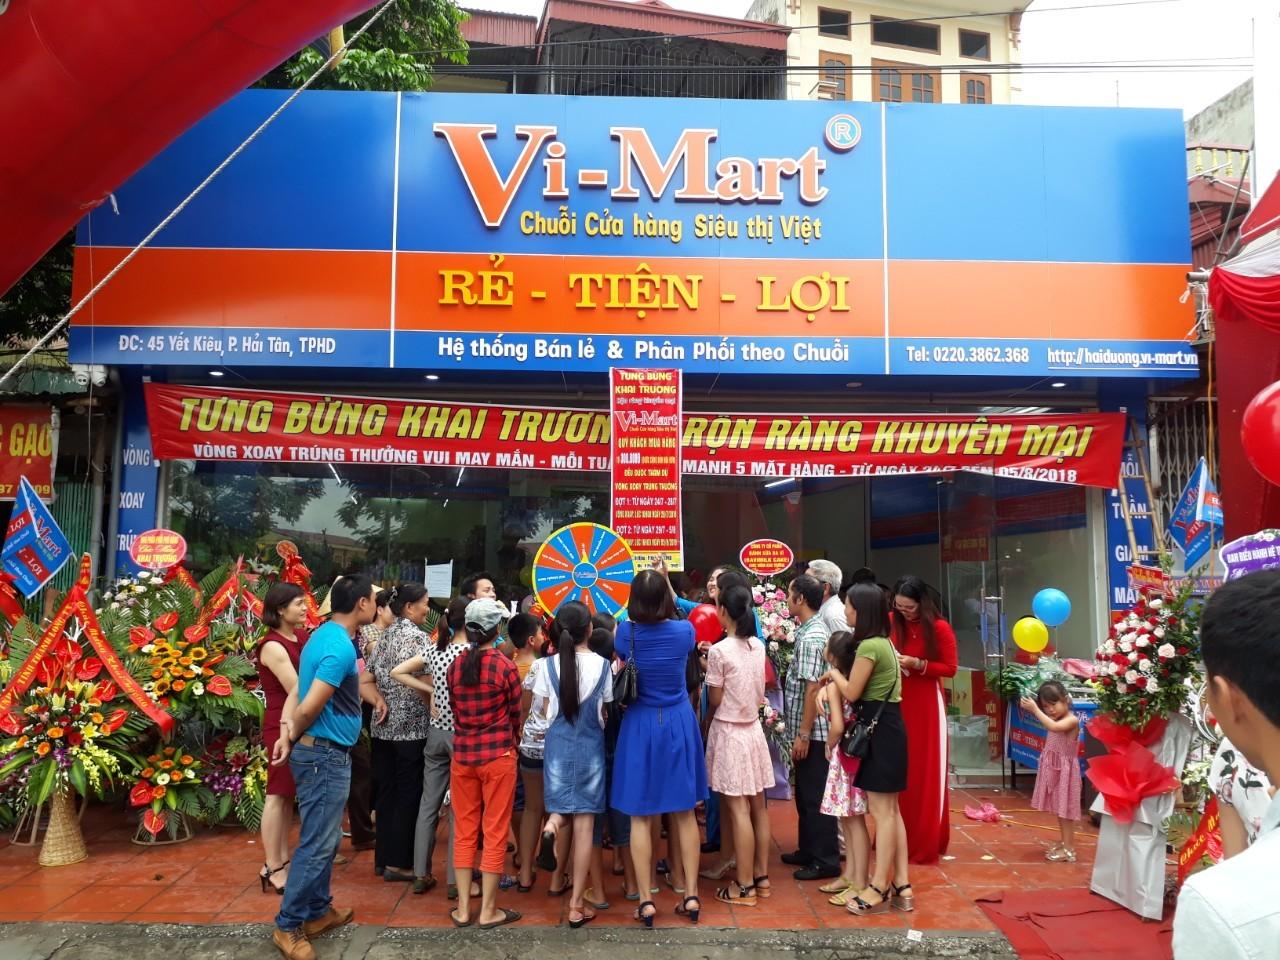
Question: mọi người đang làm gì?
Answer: đang chơi trò chơi